Cleveland Union Depot

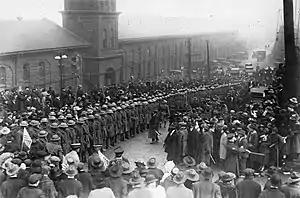
Demobilization of the 372nd Infantry Regiment returning from France after World War I, February 1919. Note the roof of the trainshed has been removed.

Before 1853, the railroads serving the city each maintained its own small depot. The first union depot cost $75,000 (equivalent to $ in ), and consisted of a group of wooden sheds centrally located at the foot of the hill where Bank (current-day West 6th) and Water (current-day West 9th) Streets met the lake shore. This depot was built from 1851 to 1853, and partially burned in 1864. The remaining structures were retained for housing, cleaning, and repairing train cars, and a replacement station was constructed of masonry nearby. It opened in 1866, with a final cost of $475,000 (equivalent to $ in ), and was dedicated on November 10 of that year. The opening was celebrated with a banquet for 300 in the station's dining hall. In 1867, the depot's tower was constructed.